Mazda RX-8

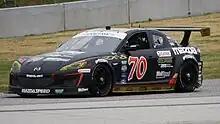
RX-8 GTD competing in a Grand-Am race in 2010

The Spirit R is a limited edition of the RX-8 built to celebrate the end of the RX-8's production. The name "Spirit R" was based on the final limited edition of the RX-7, the RX-7 Spirit R. The Spirit R was originally limited to only 1,000 cars and exclusively sold in Japan, but ultimately sold more than 1,000 due to unprecedented demand. The Spirit R is essentially an R3 with some cosmetic changes that are outlined below.